Clara Town

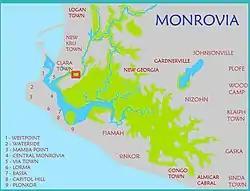
Clara Town located on a map of greater Monrovia.

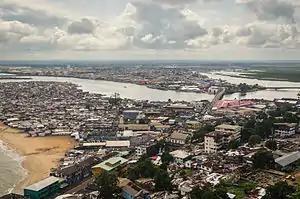
Clara Town is across the bridge on Bushrod Island. To the left of the photo is the slum of West Point.

Clara Town is a slum located on Bushrod Island in Monrovia, the capital of Liberia. It is built upon a swamp. Clara Town was one of several ethnic communes that was squatted in the outskirts of Monrovia. Clara Town had around 4,500 inhabitants in 1964 out of whom 99% were Kru.